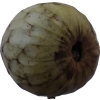
Label: cherimoya